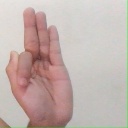
अक्षर: फ